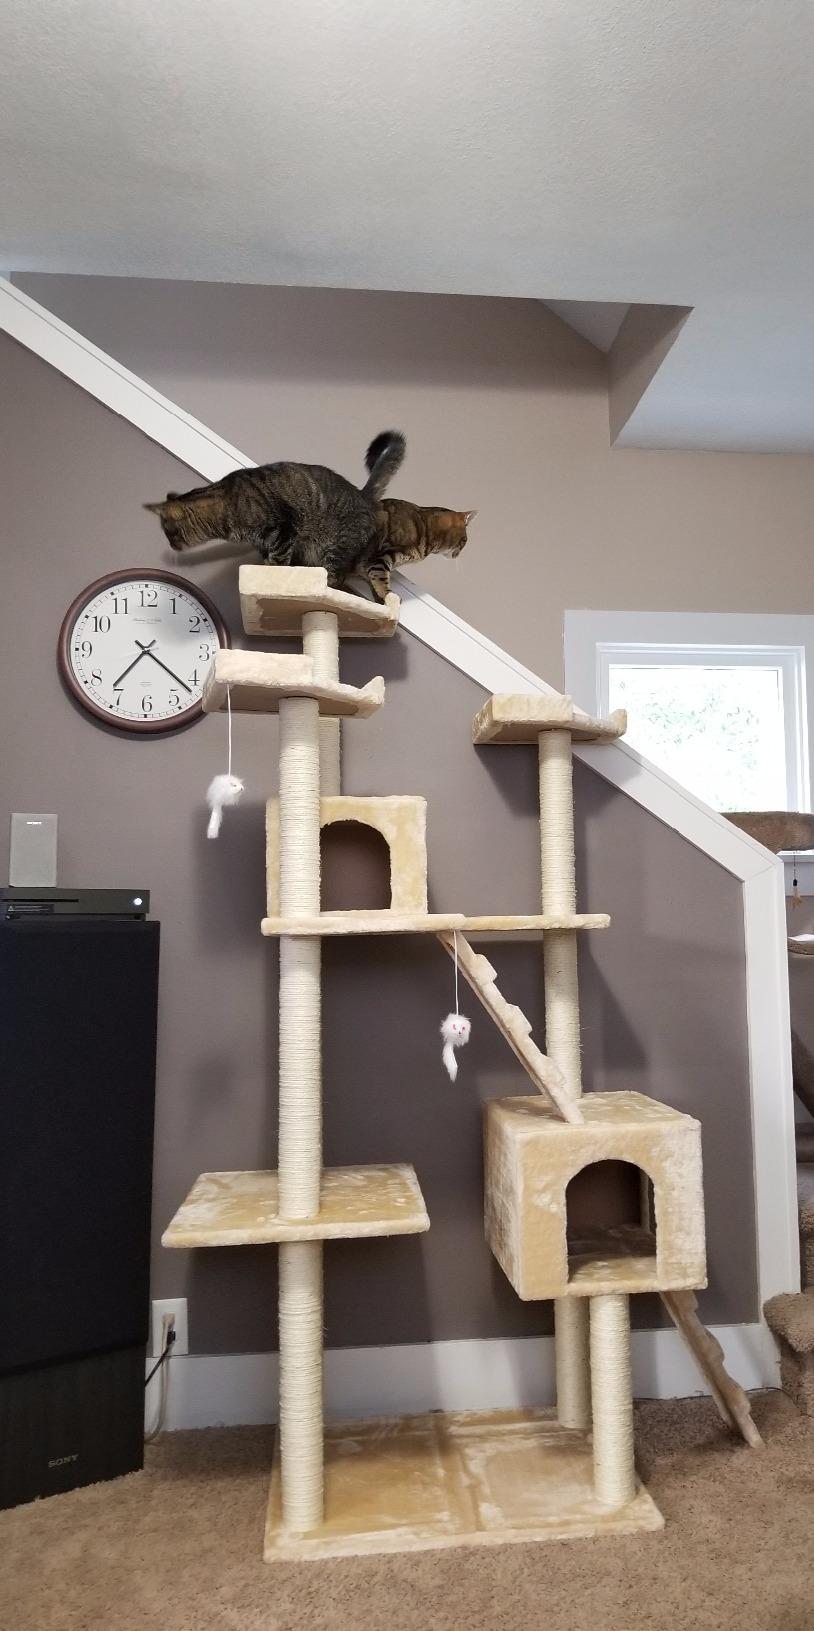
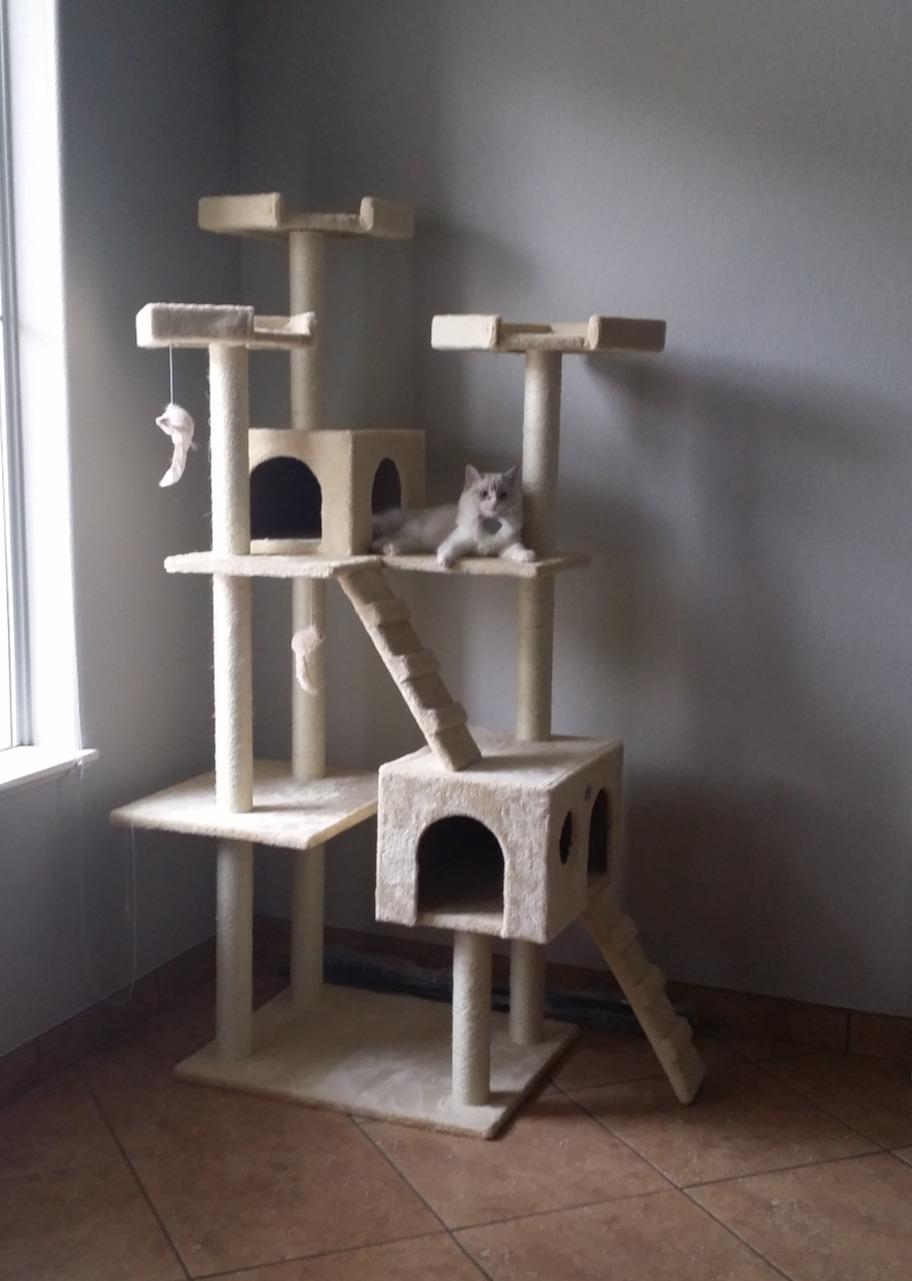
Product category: items_cat tree
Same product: yes